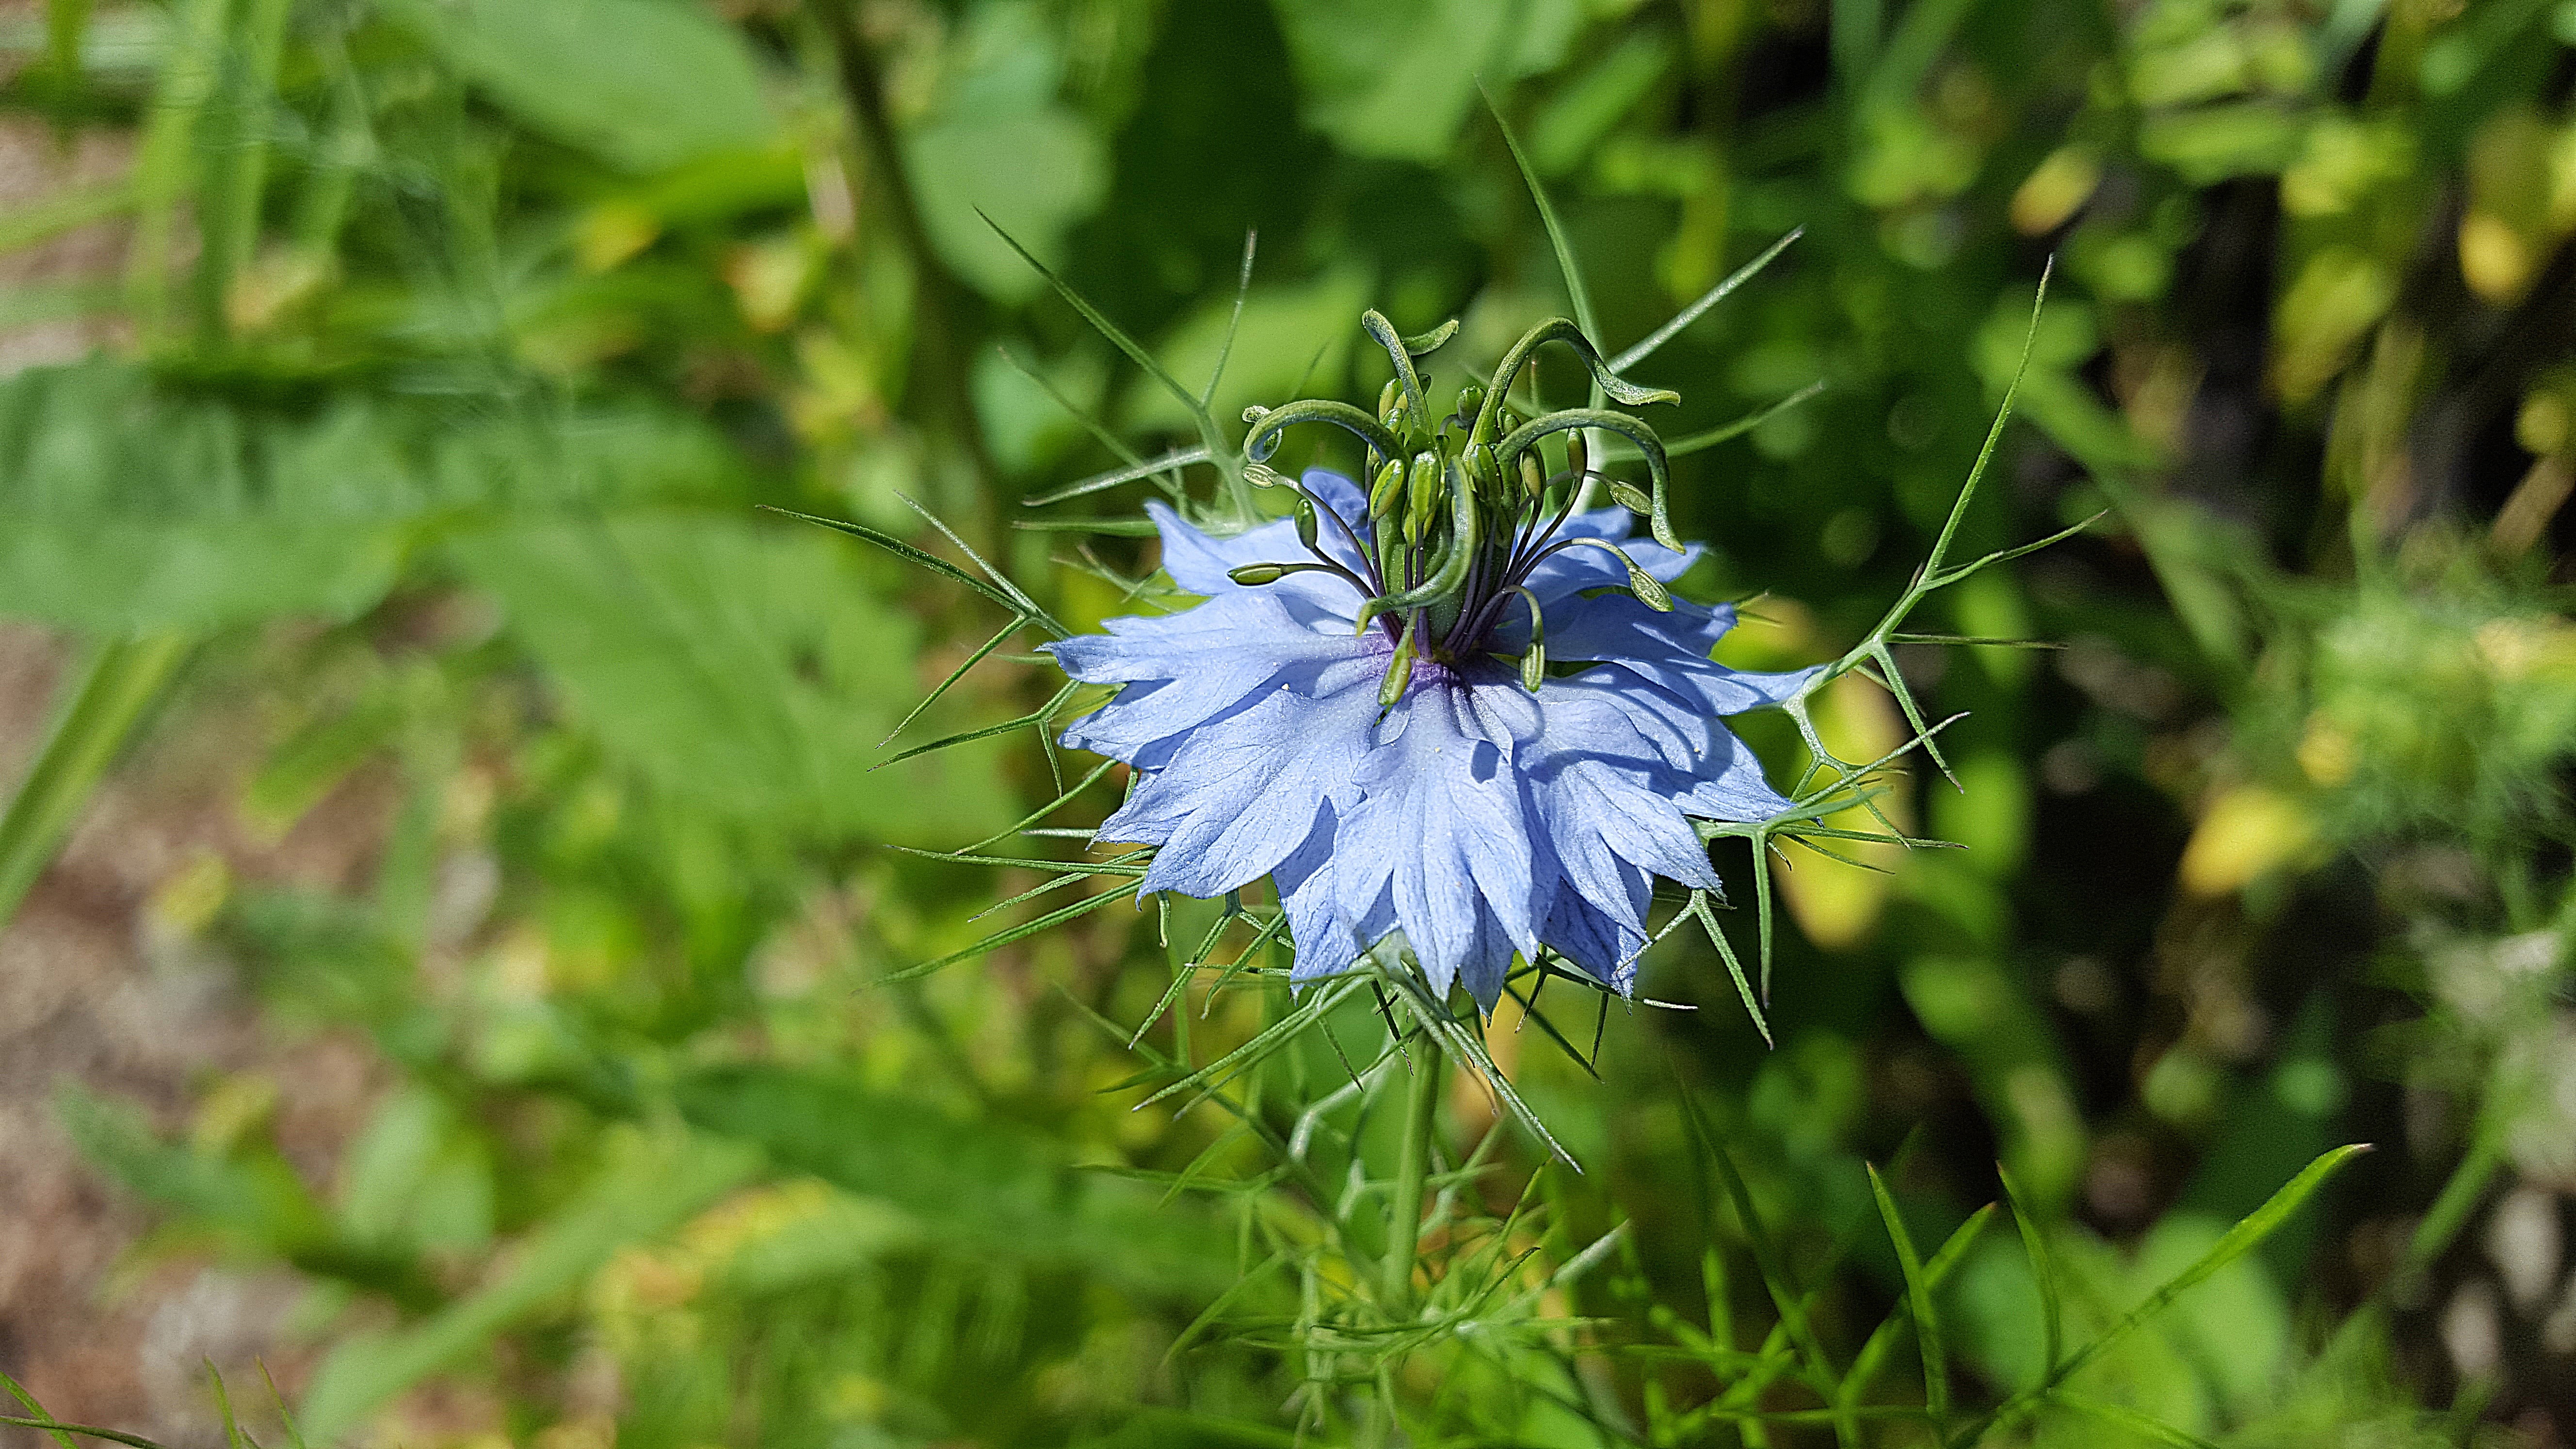
nature, grass, plant, meadow, flower, herb, produce, botany, flora, fauna, wildflower, thistle, nigella, medicinal plant, macro photography, garden plant, flowering plant, daisy family, nigella damascena, ranunculaceae, black cumin, nigella sativa, kalonji, love in a mist, samascena nigella, black caraway, damascus nigella, ragged lady, devil in the bush, negrilica, land plant